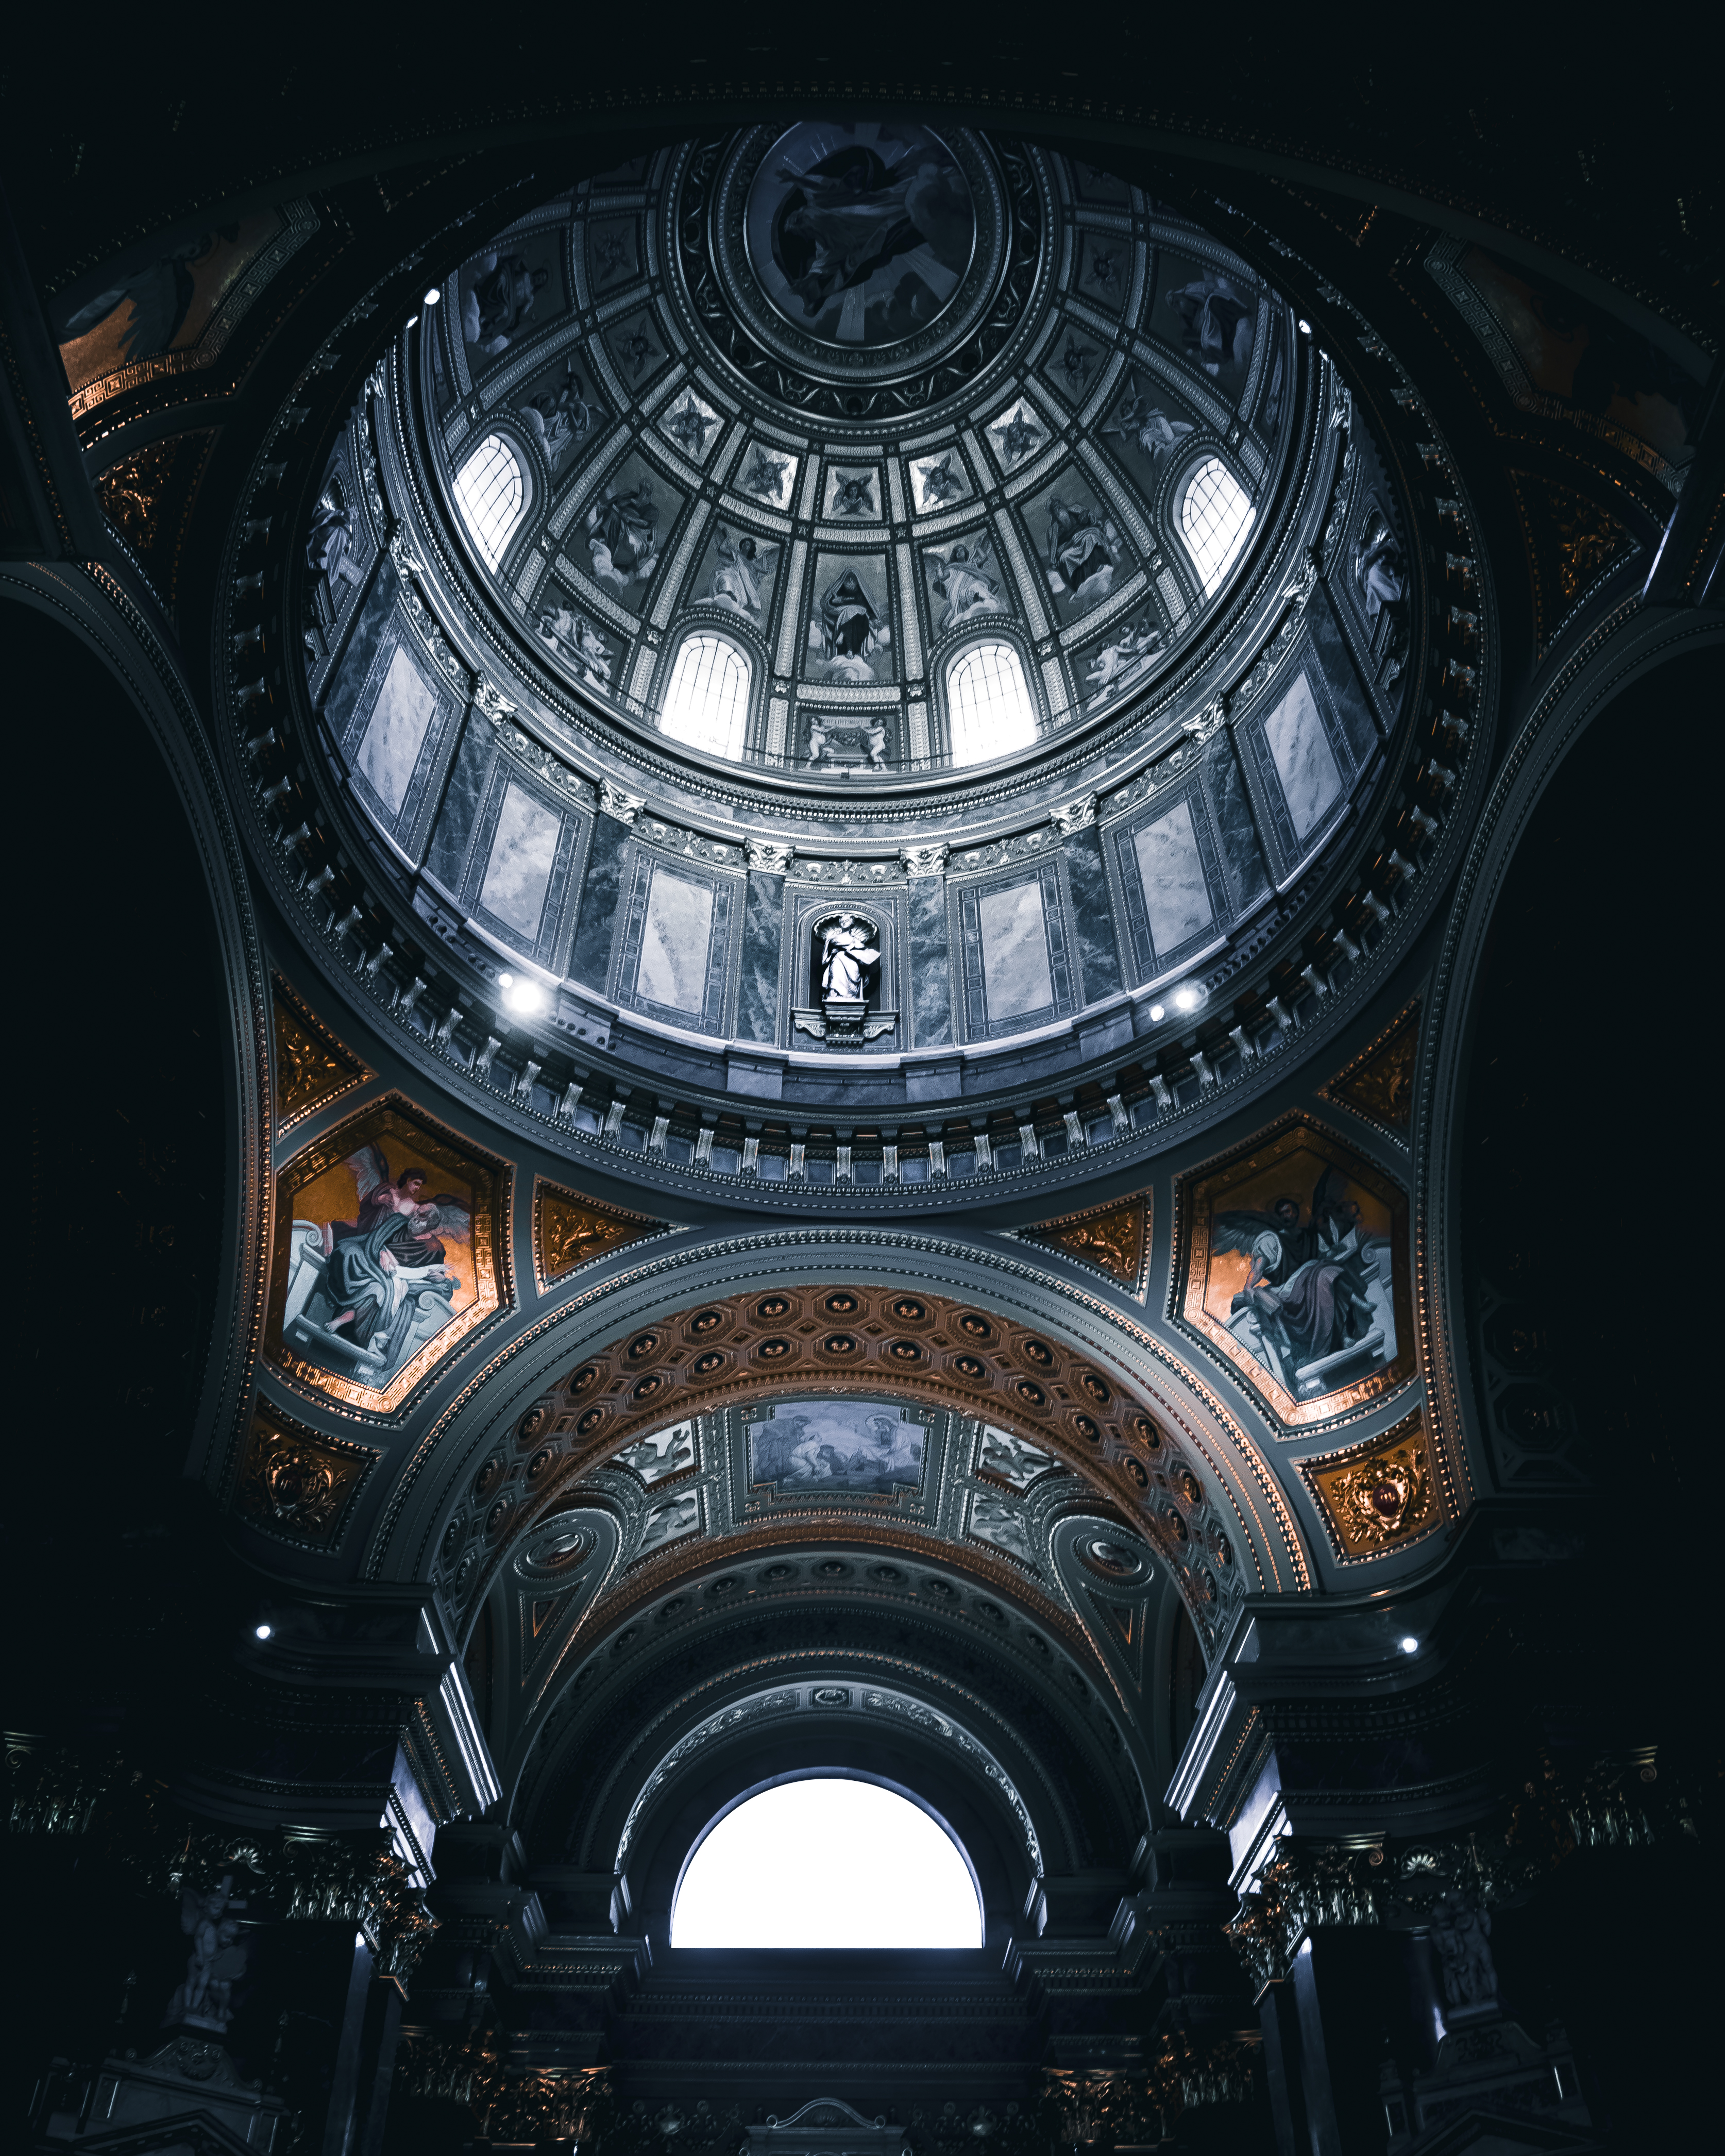
dome, holy places, architecture, byzantine architecture, landmark, building, symmetry, sky, place of worship, ceiling, daylighting, basilica, metal, photography, glass, classical architecture, church